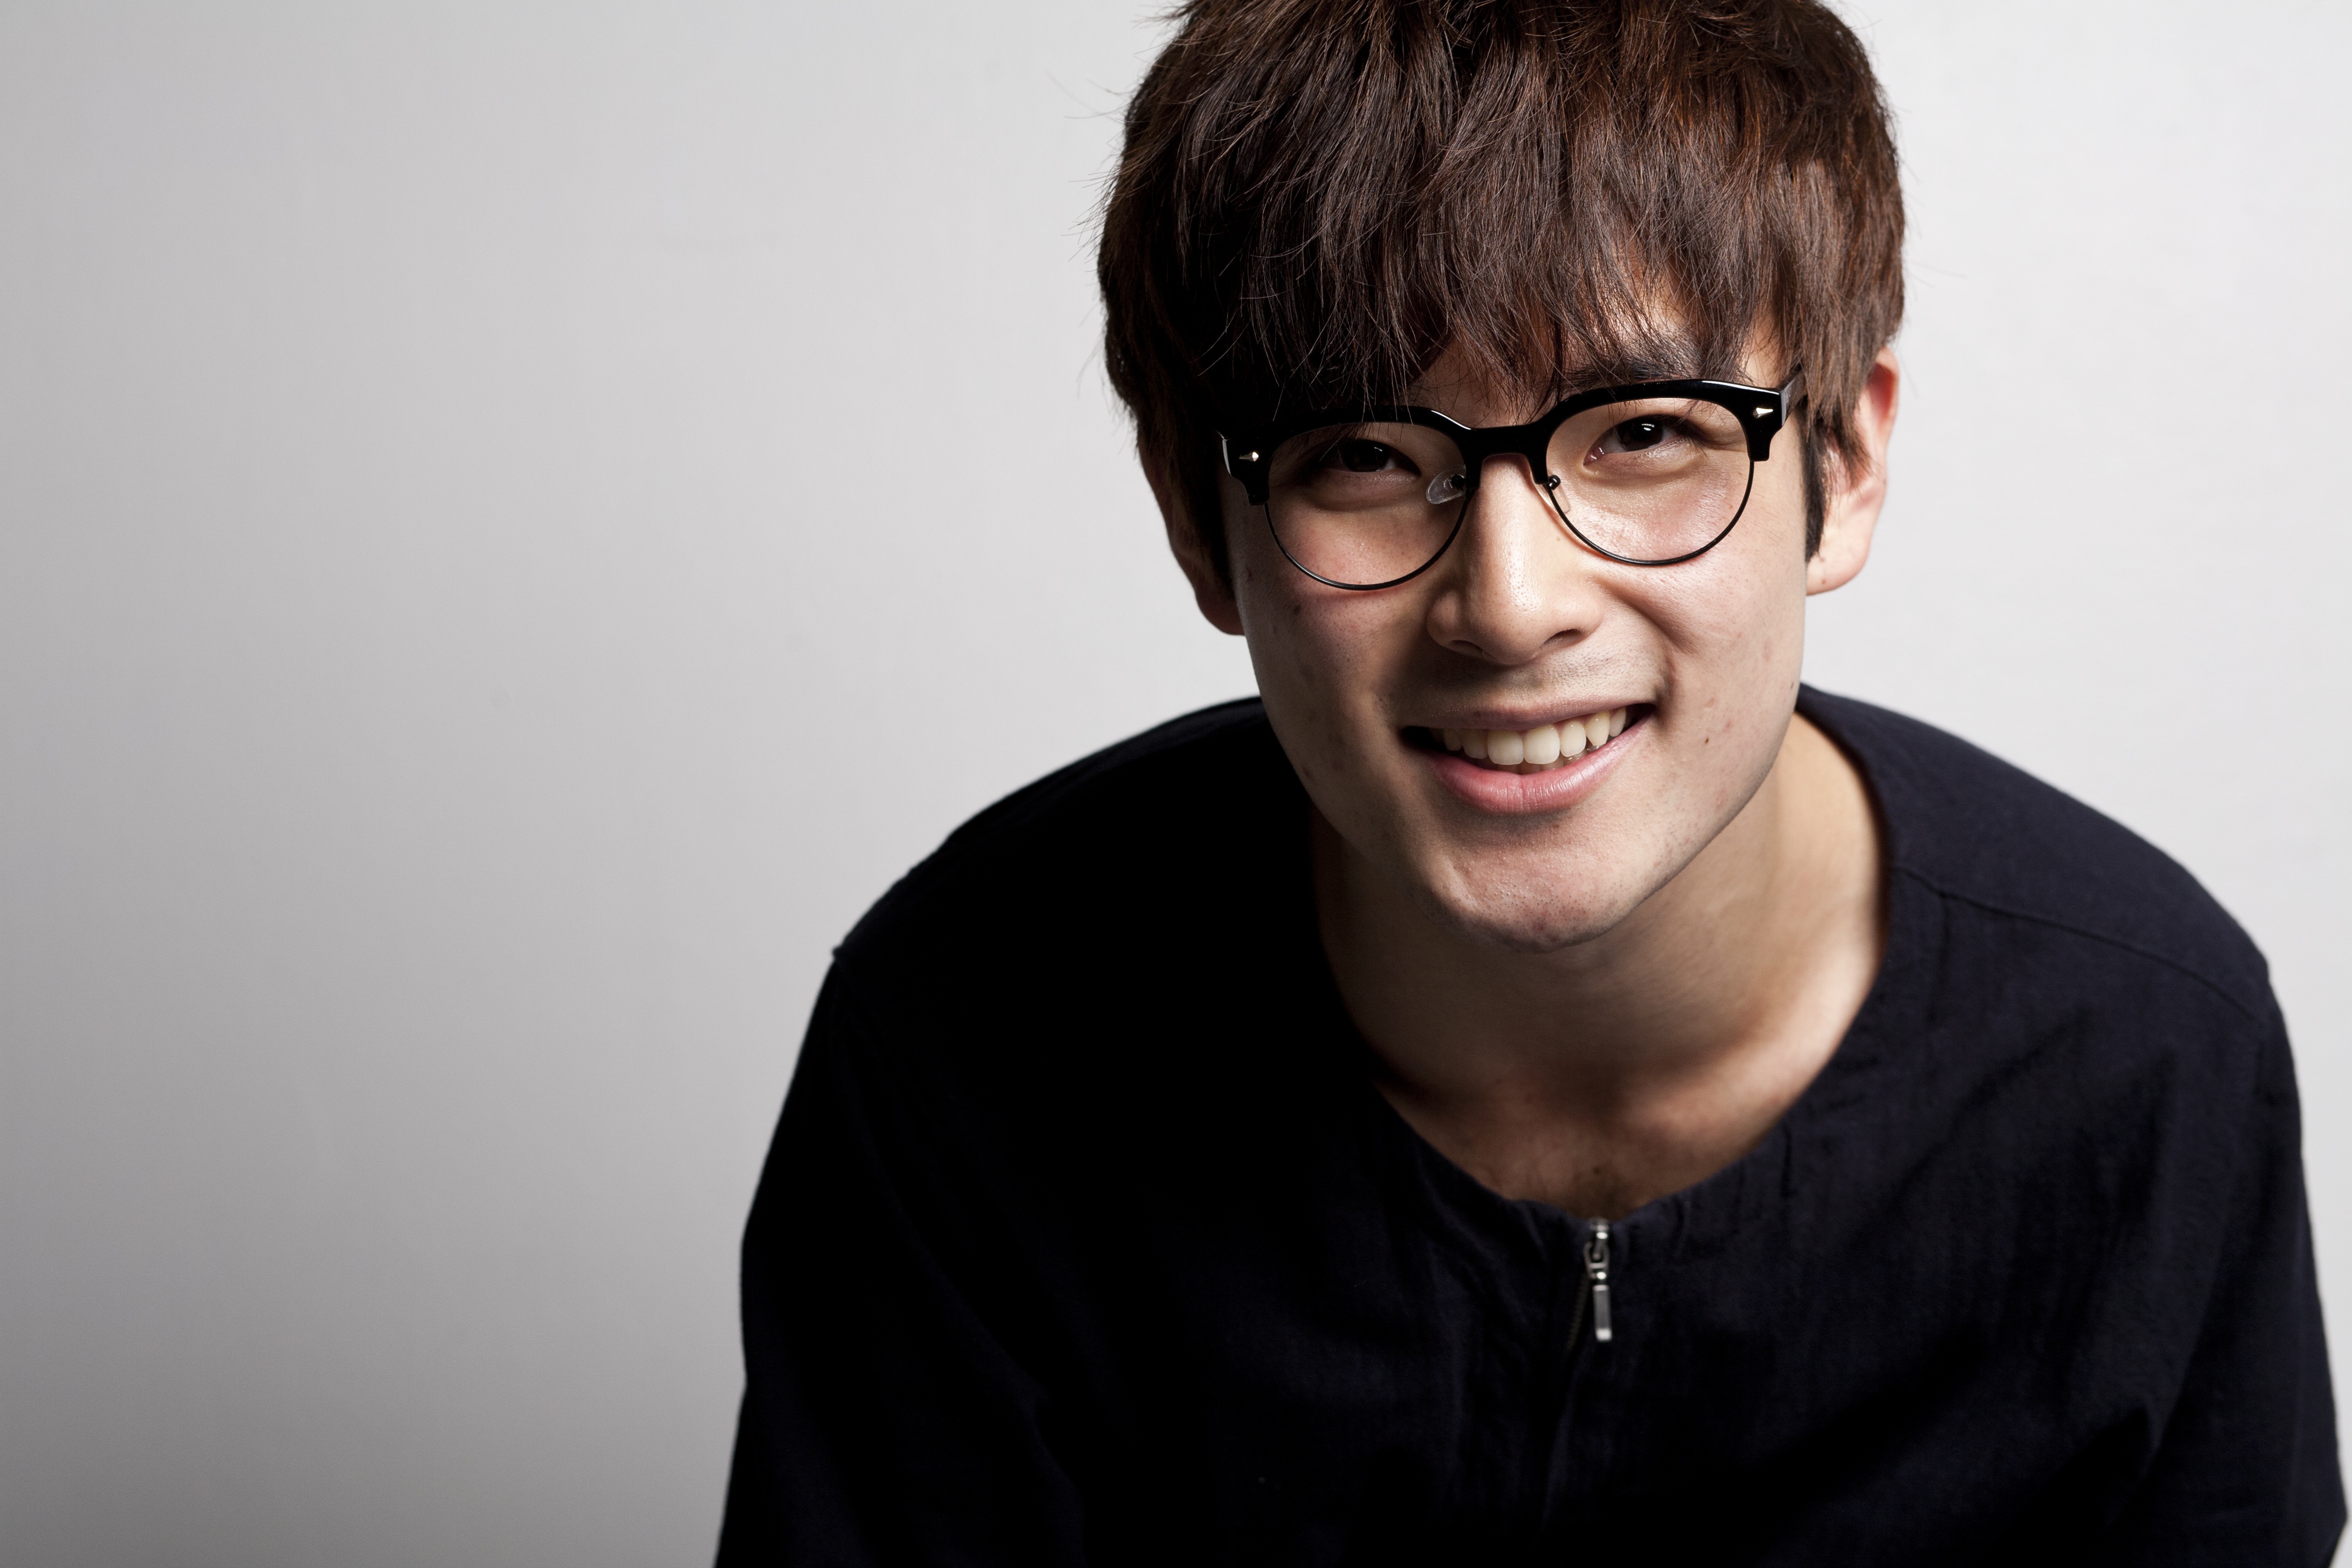
man, person, male, portrait, black, hairstyle, smile, conversation, happy, glasses, eyewear, sense, portrait photography, facial hair, vision care, one of the